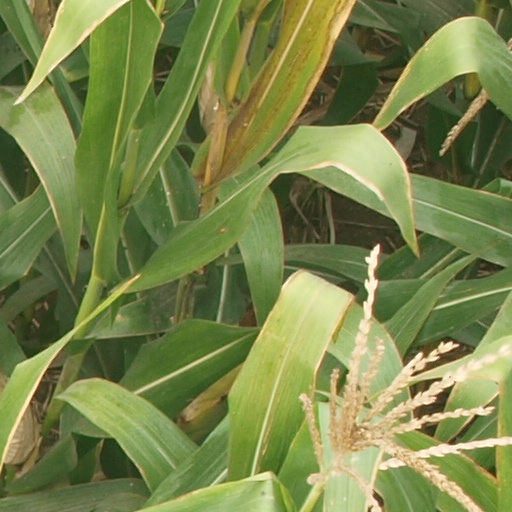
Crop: maize; corn